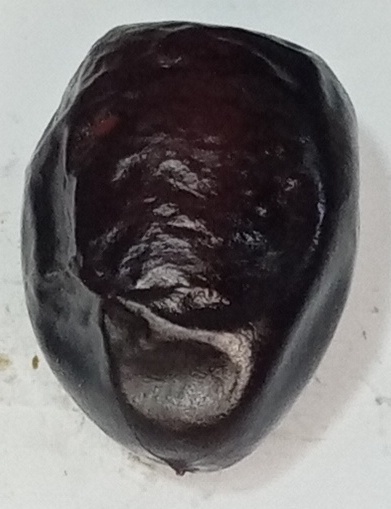
Variety: kupro
Size: large
Grade: grade-2